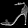
Label: Sandal